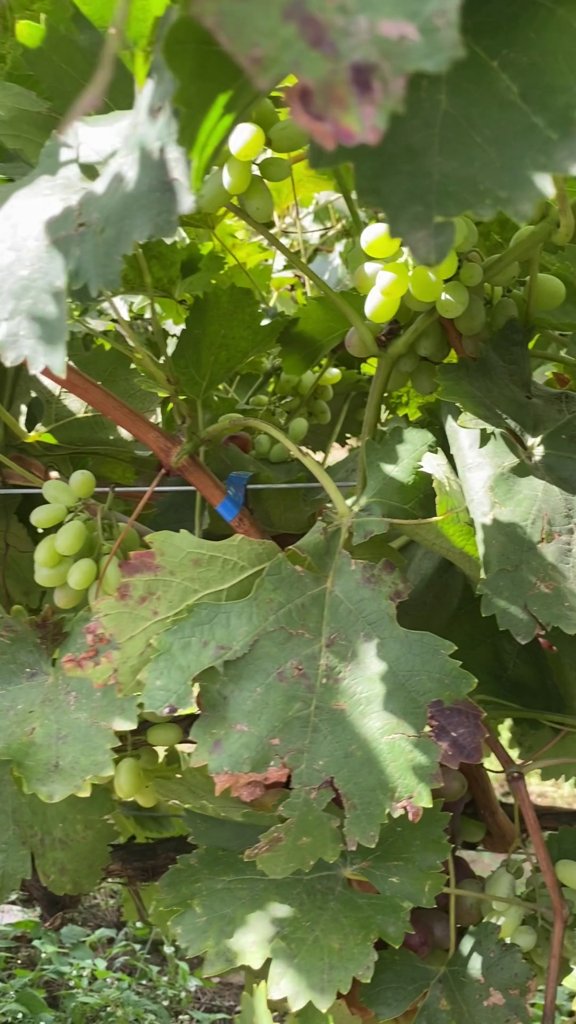
Berries visible: 80
Grape clusters: 5